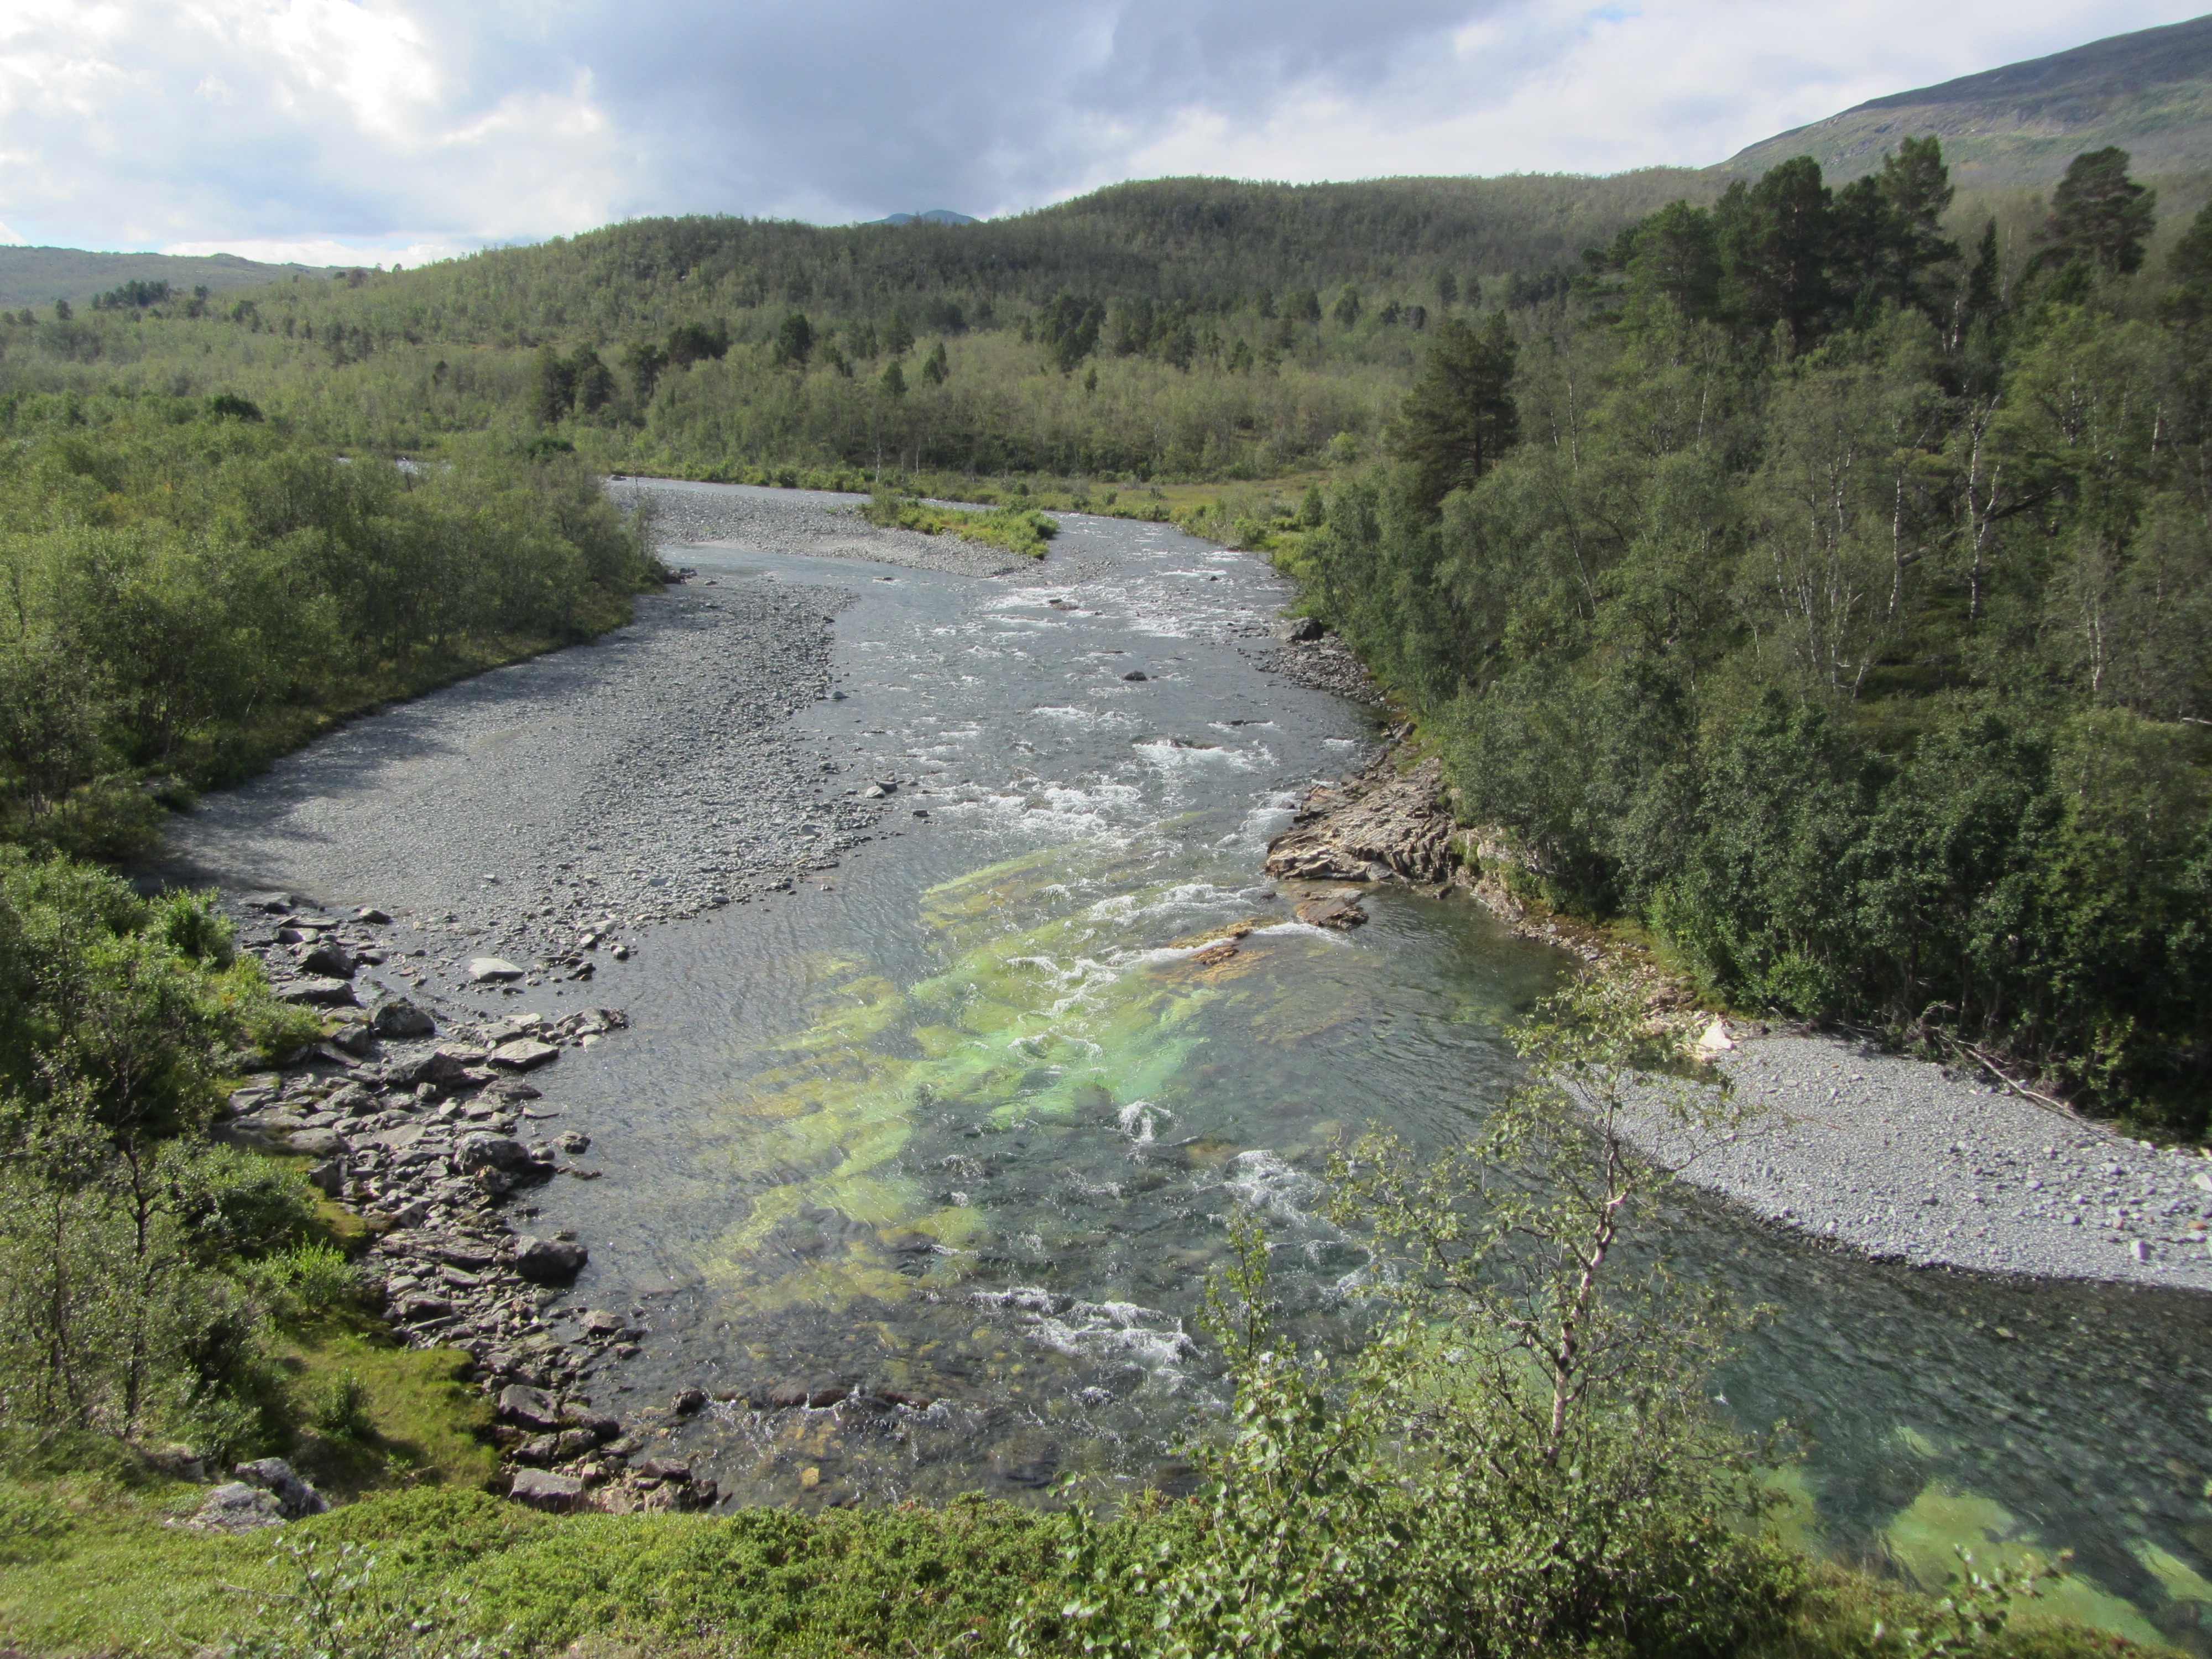
landscape, wilderness, mountain, hiking, trail, lake, river, valley, stream, holiday, rapid, reservoir, terrain, ridge, body of water, geology, trekking, mountains, sweden, plateau, loch, ecosystem, kiruna, landform, abisko, lapland, tarn, geological phenomenon, fjell, kungsleden